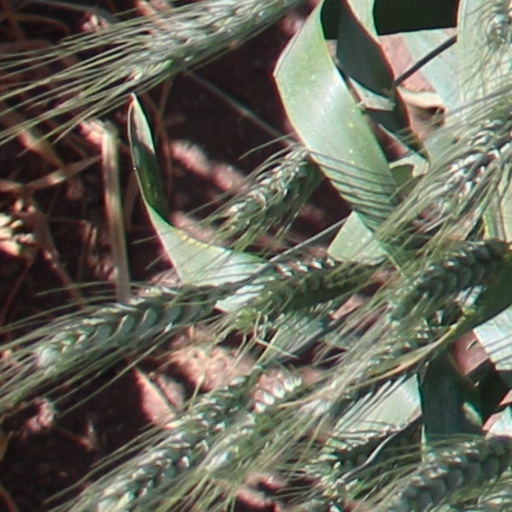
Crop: wheat